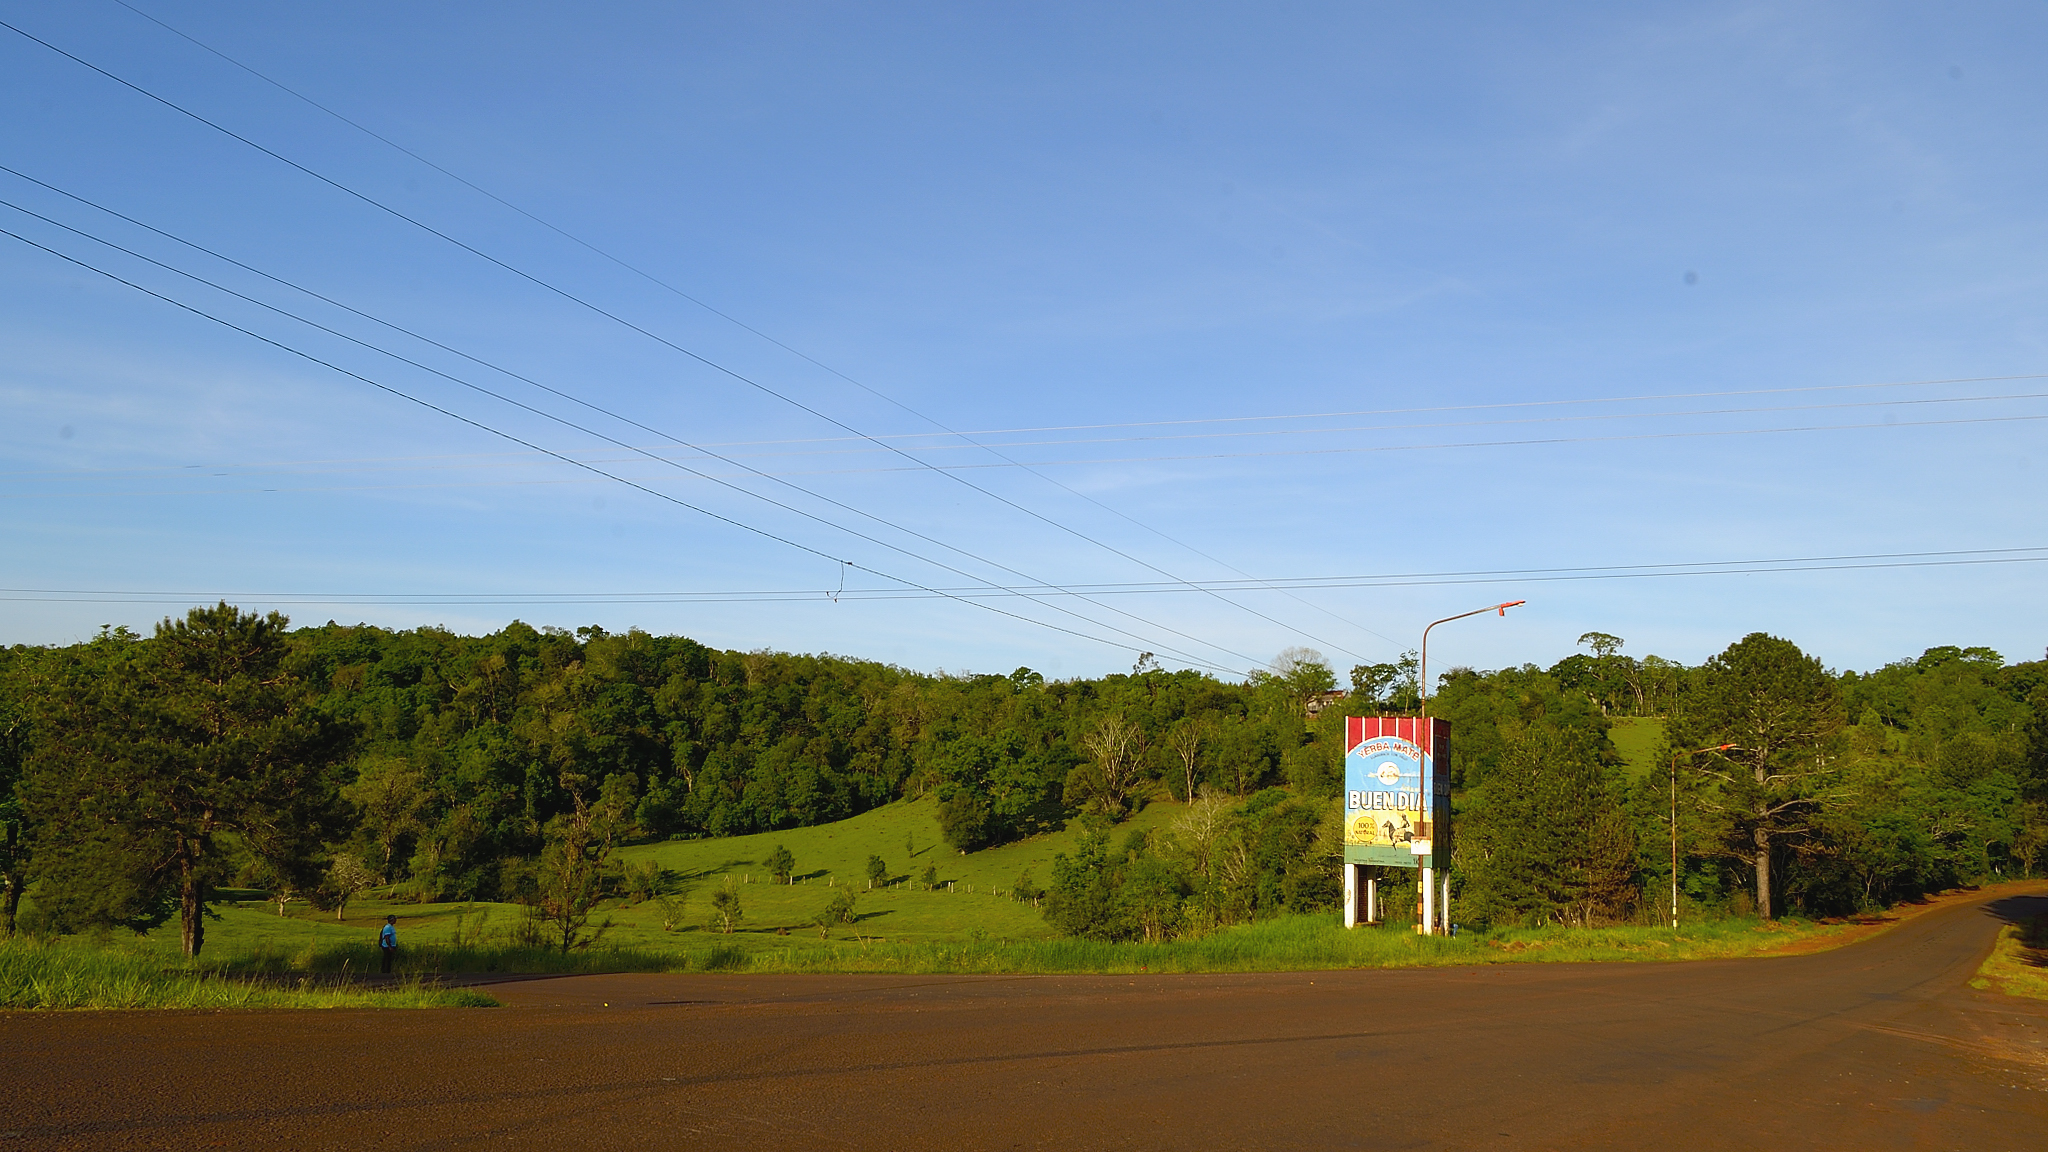
landscape, horizon, mountain, sky, road, hill, highway, road trip, infrastructure, cartel, autos, verde, potrero, misiones, mate, yerba, vallehermoso, buendia, ruta17, paradadecolectivo, rural area, residential area